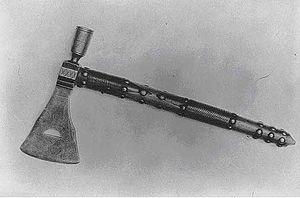
Un tomahawk est une hachette à manche droit utilisée par les Nord-Amérindiens.